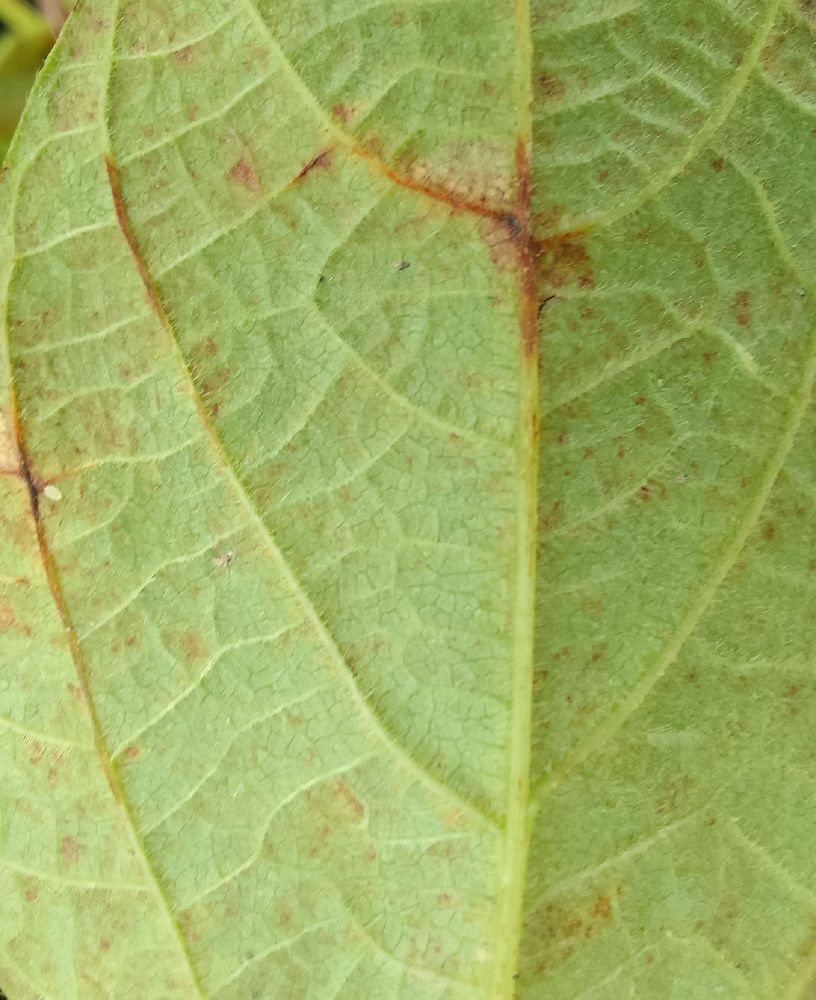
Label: anthracnose